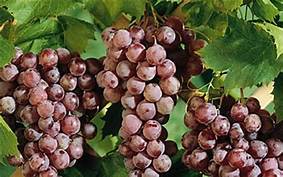
Label: Grapes